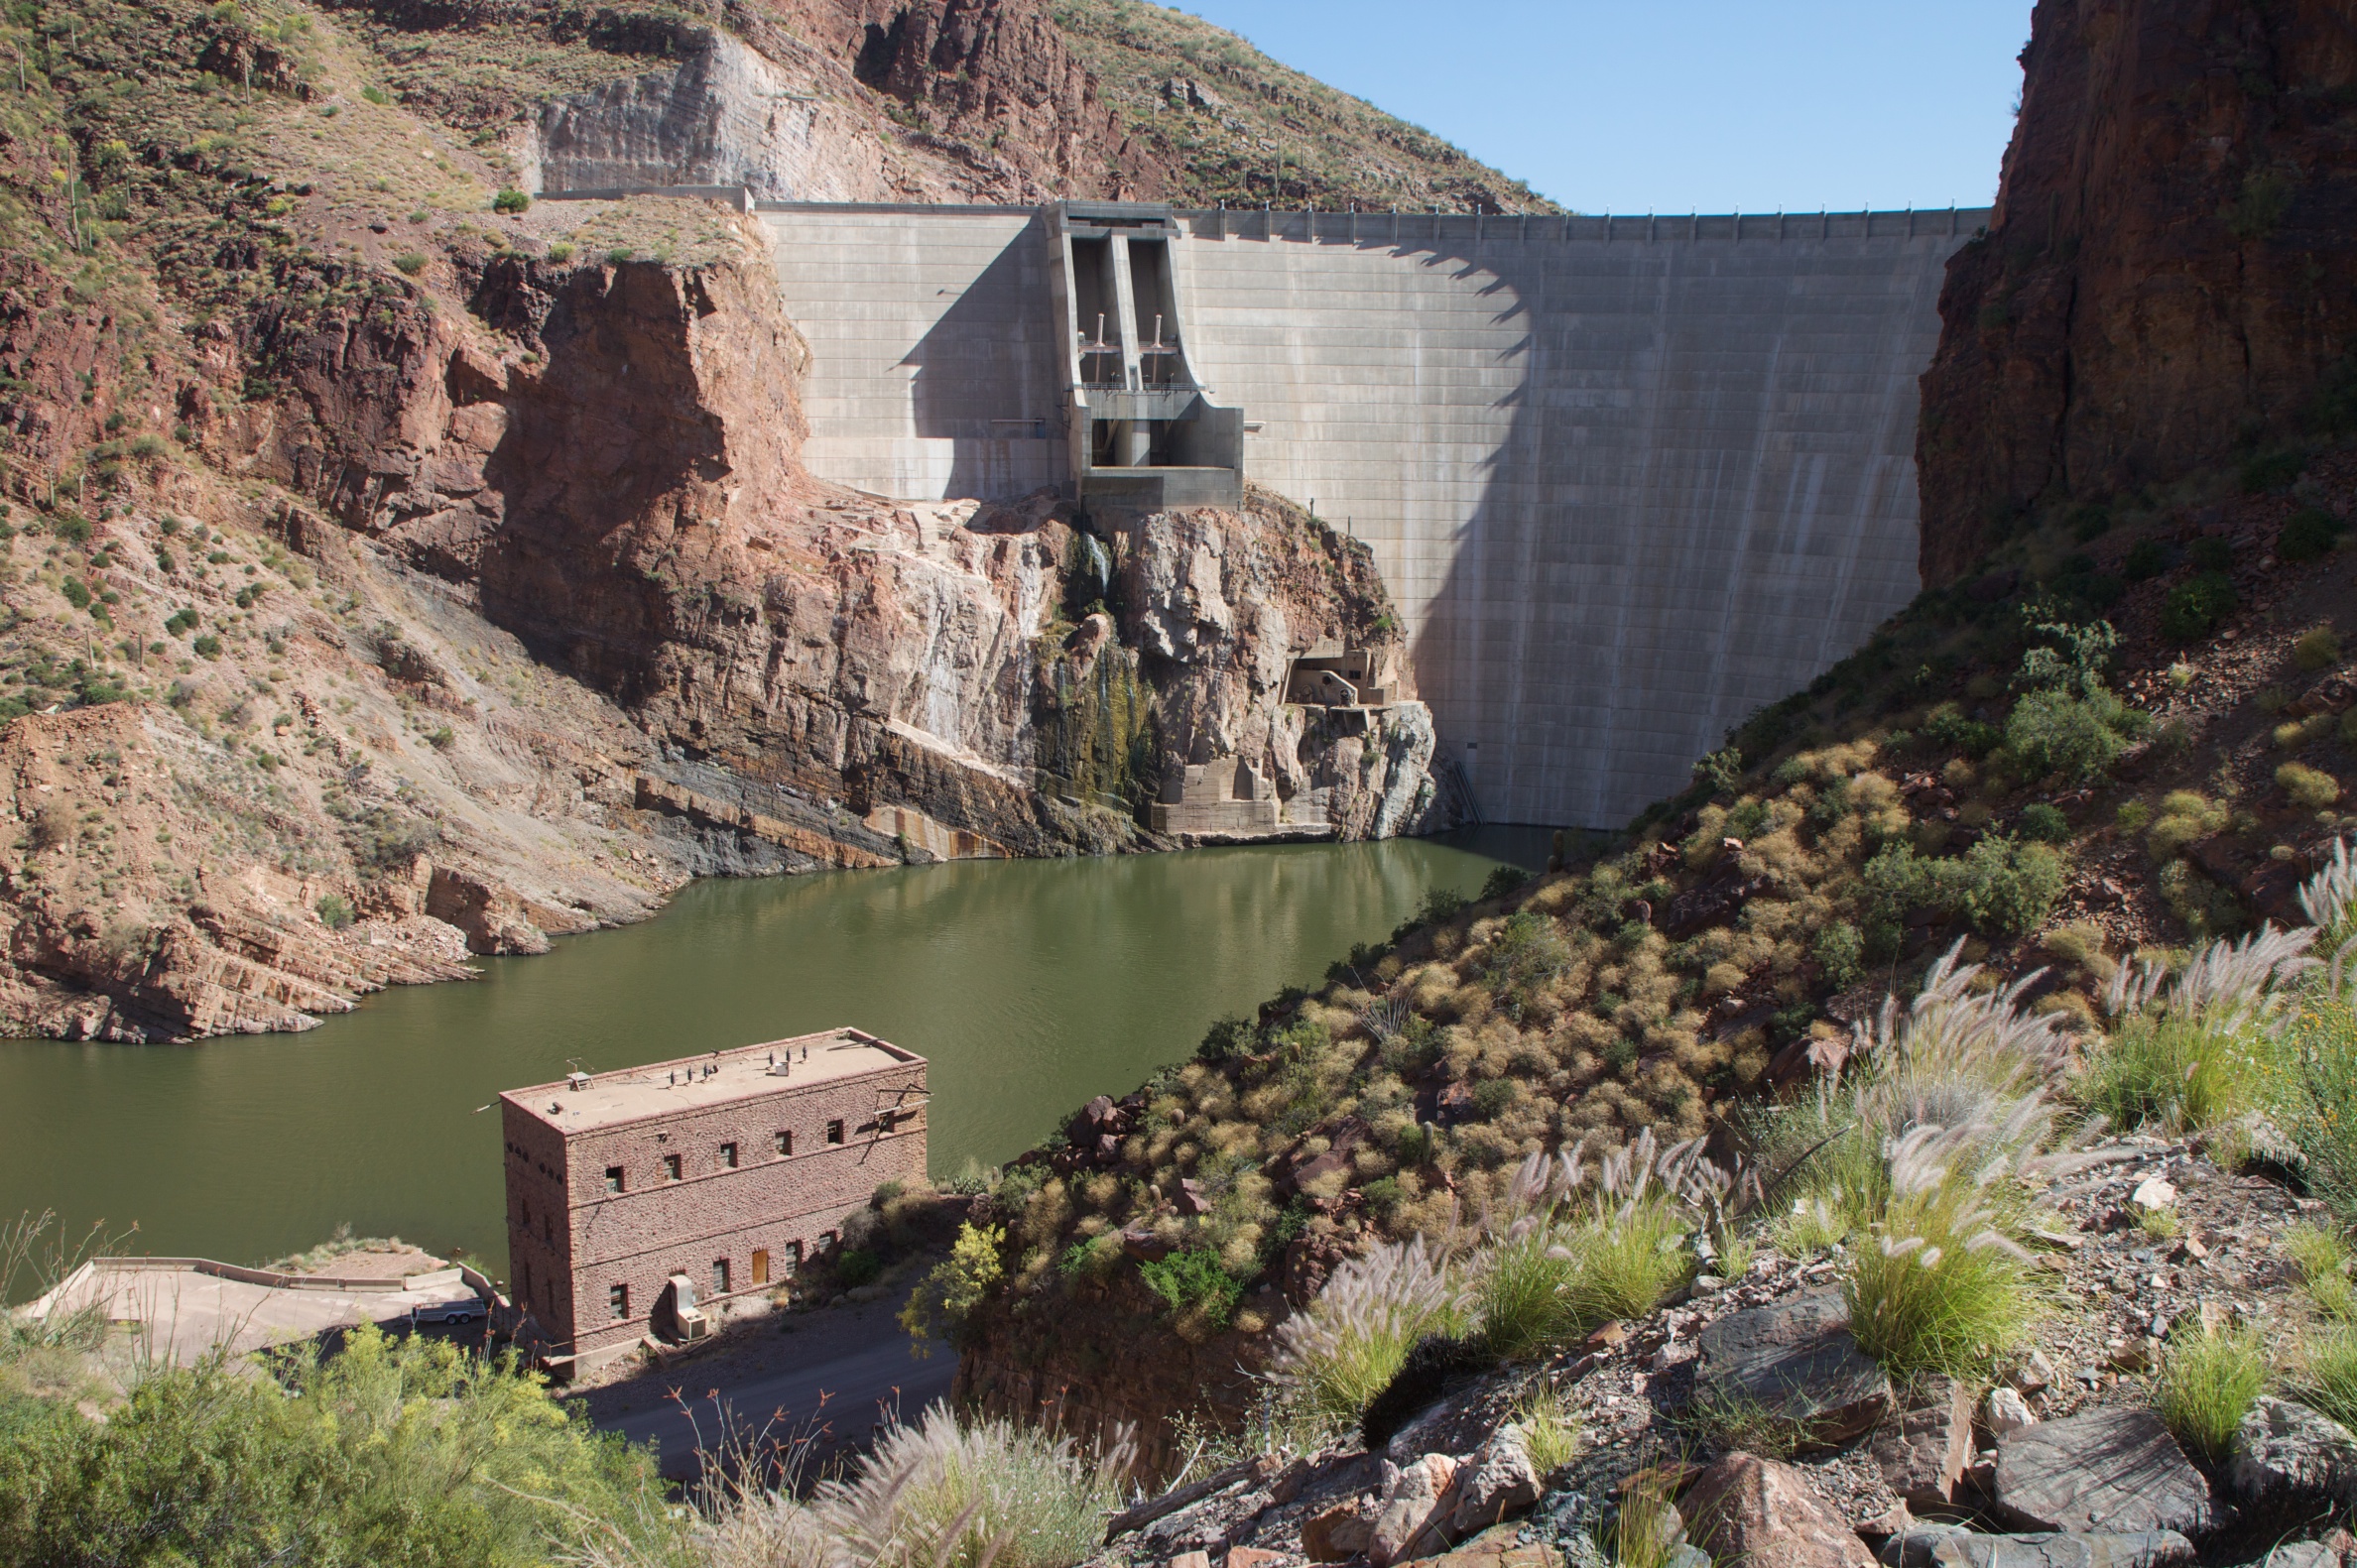
town, valley, village, cliff, canyon, reservoir, tourism, terrain, waterway, wadi, geological phenomenon